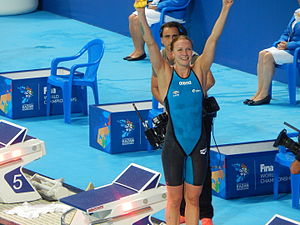
VM i svømning 2015 – 100 meter butterfly kvinder / Resultater / Finalen
Sjöström vinder guld med ny verdensrekord
Kvindernes 100 metrer butterfly konkurrencen ved VM i svømning 2015 blev holdt den 2. august med heats og semifinaler og den 3. august med finalen.